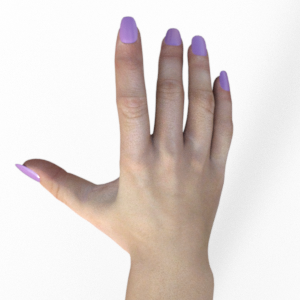
Label: paper